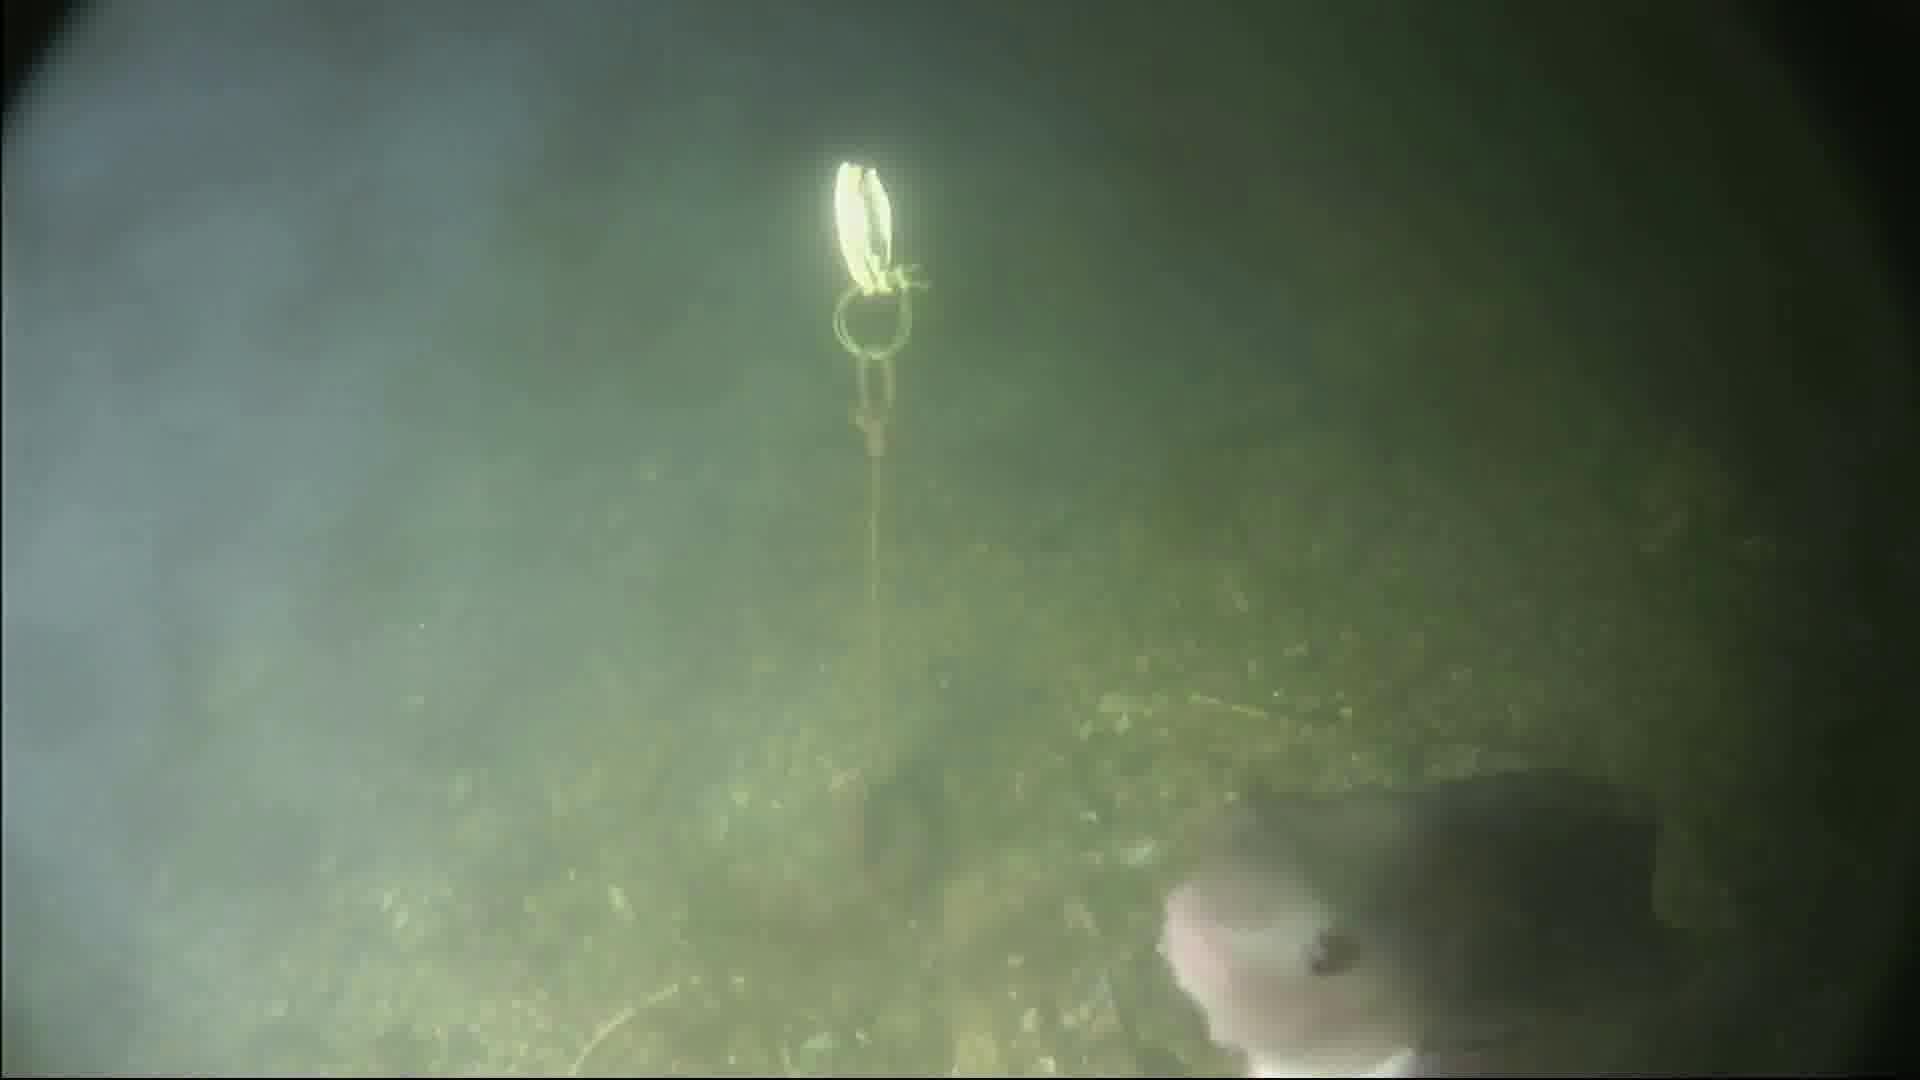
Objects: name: fish